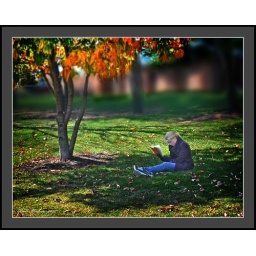
So sitting under a tree reading a good book is the next best thing.